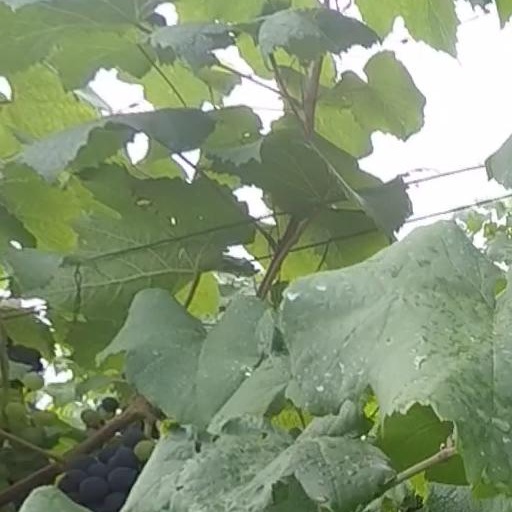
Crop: grape